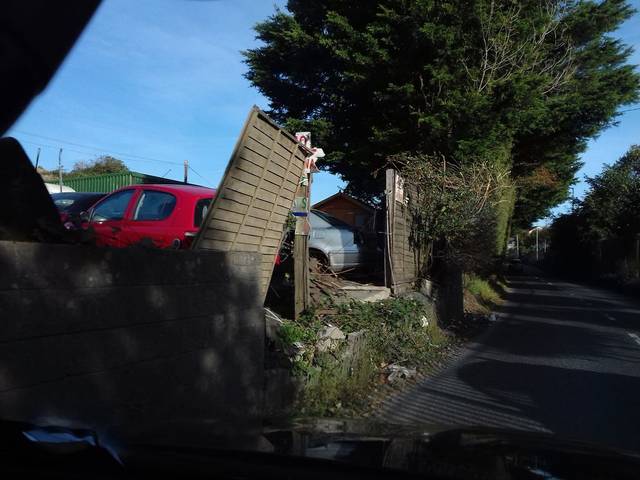
Region: Ireland
Coordinates: 53.386, -6.32